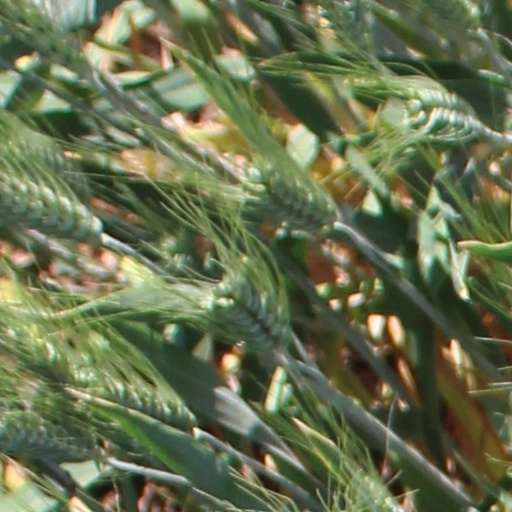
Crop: wheat